West Bengal Housing Infrastructure Development Corporation

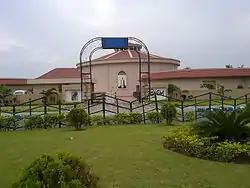
Rabindra Tirtha, a project governed by the HIDCO

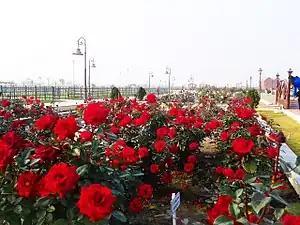
Roses blooming in the rose garden during winter in the New Town Eco Park in New Town, Kolkata, a project developed by the HIDCO

Many well known constructions such as the KMOMA, New Town Eco Park, Biswa Bangla Gate, International Finance Hub of Kolkata, Rabindra Tirtha, Nazrul Tirtha, Vocational Training Institute, N–S Corridor, Convention Center etc. are some of the projects developed by HIDCO. Monorail from Ultadanga to New Town via Salt Lake is also being planned by HIDCO.